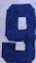
Number: 9